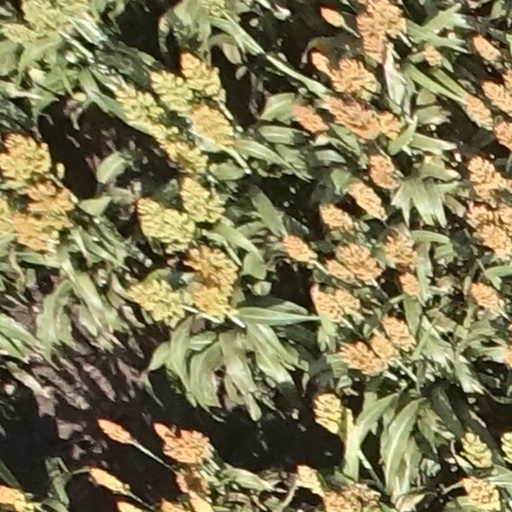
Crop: sorghum